PDMS stamp

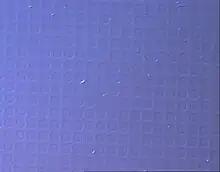
Sarfus image of streptavidin deposited by soft lithography with PDMS stamp.

PDMS stamps are pieces of polydimethylsiloxane (PDMS), a silicone, that have been patterned usually against a master mold to form a relief pattern used in soft lithography. This PDMS stamp can be used in either its current form as a relief surface for techniques such as microcontact printing or can also be attached to an external source by tubing so that liquid may be passed through channels on its surface. In this second case it will often be laminated to a surface so that chemistry can be performed on that surface producing a pattern of the PDMS stamp on to the surface. Alternatively a PDMS stamp can be laminated to a second piece of PDMS to form a contained device. It is possible to pattern PDMS with nanometre resolution.